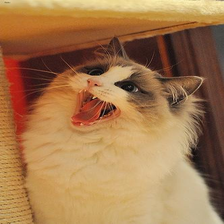
Species: cat
Breed: Ragdoll